Quality of Nationality Index

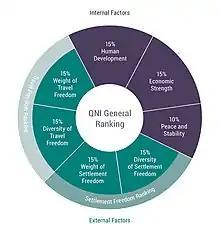
Weighted distribution of factors to calculate the QNI score

The data is aggregated from various objective sources. The internal factors present the quality of life and opportunities for personal growth within the country of origin of the holder of nationality.